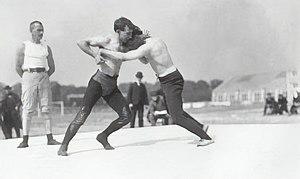
Les Jeux olympiques de 1904, également nommés Jeux de la IIIᵉ Olympiade, sont organisés en 1904, à Saint-Louis aux États-Unis. Ce sont les troisièmes Jeux olympiques de l'ère moderne organisés par le Comité international olympique. Ils se déroulent du 1ᵉʳ juillet au 23 novembre 1904, cent quarante-cinq jours de compétition, soit quatre mois et vingt-deux jours, pendant lesquels 651 sportifs s'affrontent dans quinze disciplines pour un total de 280 médailles.